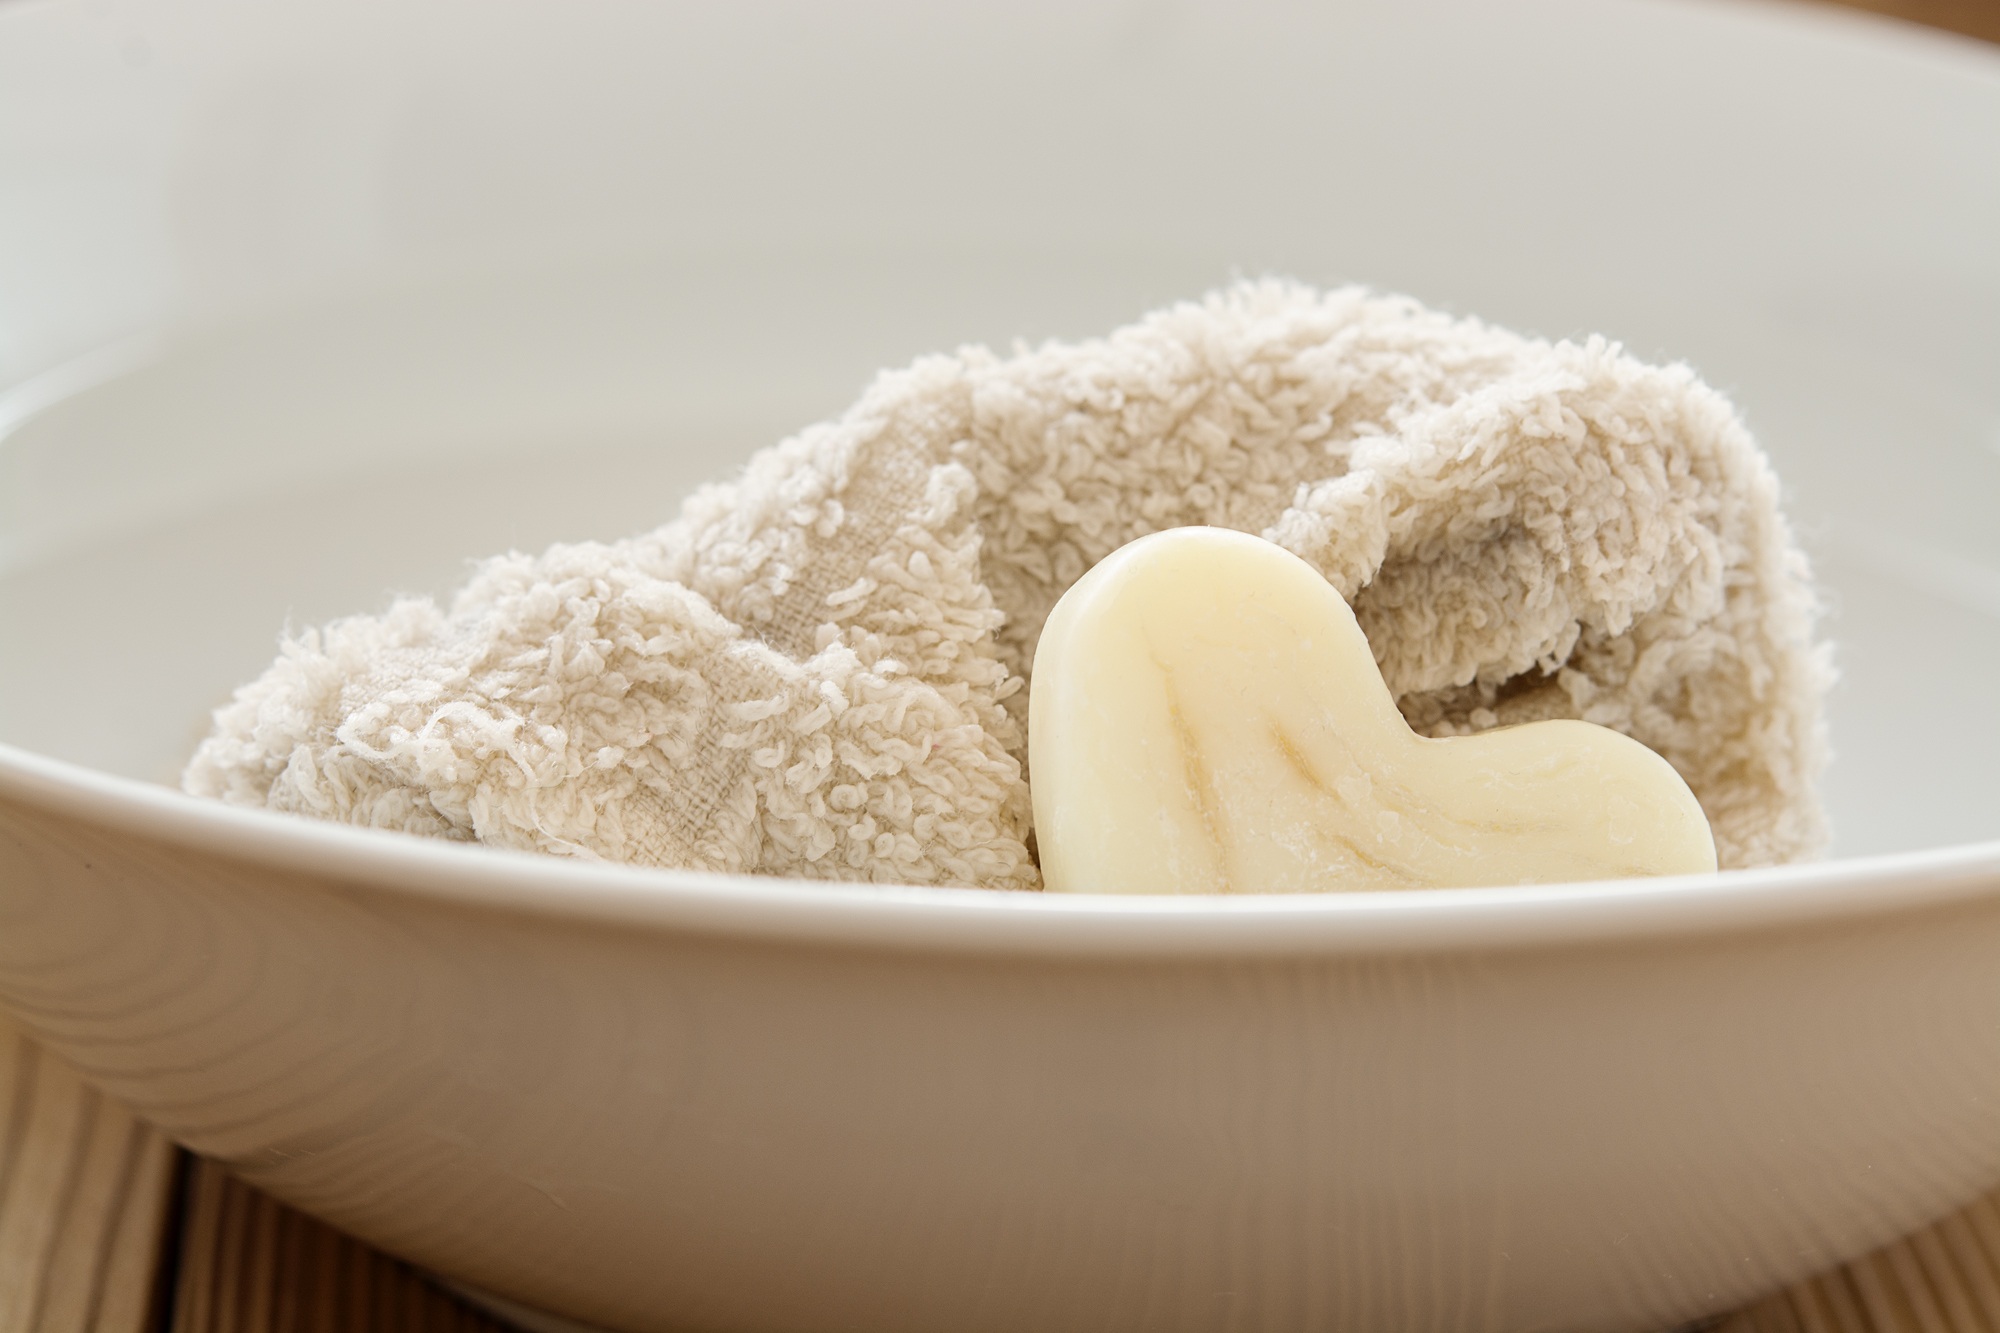
water, bowl, dish, food, wash, powder, baking, close, coconut, soap, hygiene, flavor, country life, body care, washcloth, white rice, steamed rice, wash bowl